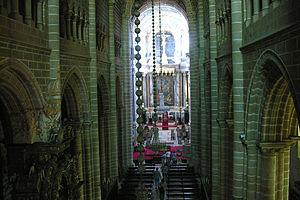
La cathédrale basilique Notre-Dame-de-l’Assomption d’Évora est une église catholique romaine de granit qui fut commencée en 1186, consacrée en 1204 et achevée en 1250 en Évora. Il s'agit de la plus grande cathédrale du Portugal.